Sembah

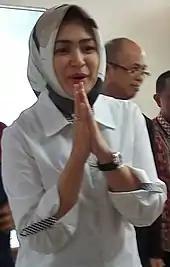
Indonesian politician greeting attending crowds by performing the "salam sembah"

"Sembah" first appeared c. 4000 years ago on clay seals from the Indus Valley Civilisation. Images of "sembah" later appear in bas-reliefs of Javanese Candi, such as the 9th-century temples of Borobudur and Prambanan. From then, the "sembah" gesture was endemic in the region, especially in Java and Bali.